Ted Marchibroda

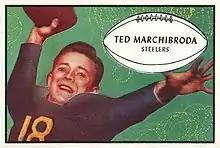
1953 Bowman football card

Marchibroda missed the 1954 season while serving in the U.S. Army and returned to the Steelers after his discharge in 1955. He again served as a backup quarterback, with seven appearances and two touchdown passes on the season. In 1956, Finks departed the Steelers, leaving Marchibroda as the starting quarterback. In his only NFL starting season, Marchibroda compiled a 4-7 record with 124 completions on 275 attempts for 1,585 passing yards and 12 touchdowns. He also rushed 39 times that season for 152 yards and two rushing touchdowns.